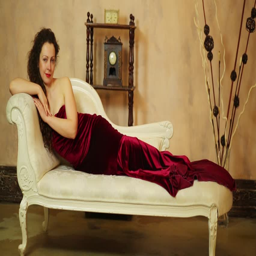
woman in maroon dress lies on white sofa near the shelf with clock